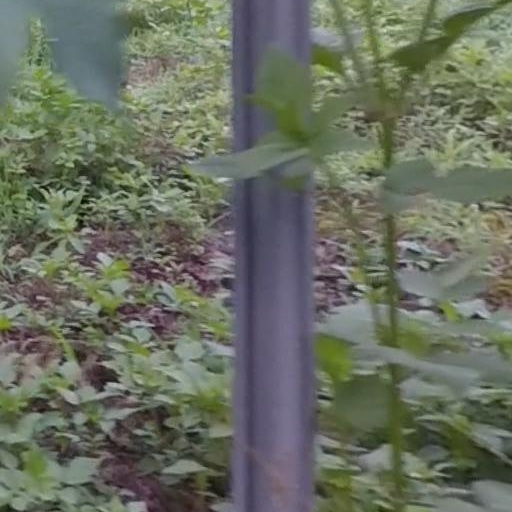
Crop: grape